Feneos

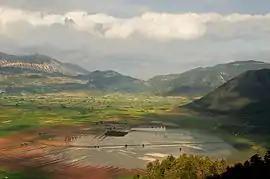
Feneos plain showing seasonal floods.

Feneos (Greek: Φενεός, Latin: "Pheneus") is a village and a former municipality in Corinthia, Peloponnese, Greece. Since the 2011 local government reform it is part of the municipality Sikyona, of which it is a municipal unit. The municipal unit has an area of 226.201 km. Its population was 1,327 in 2021. The seat of the municipality was in Goura. The name comes from the ancient city of Pheneus.